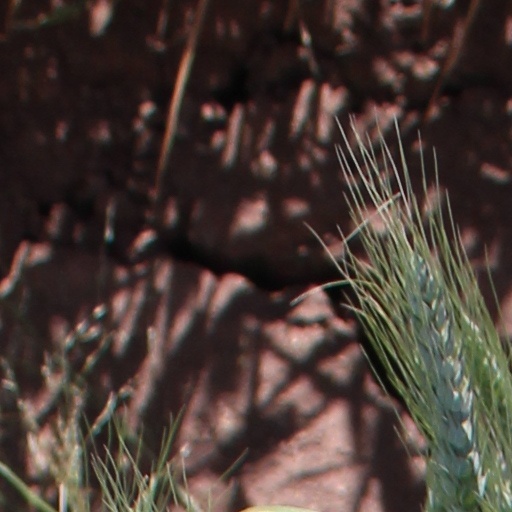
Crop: wheat